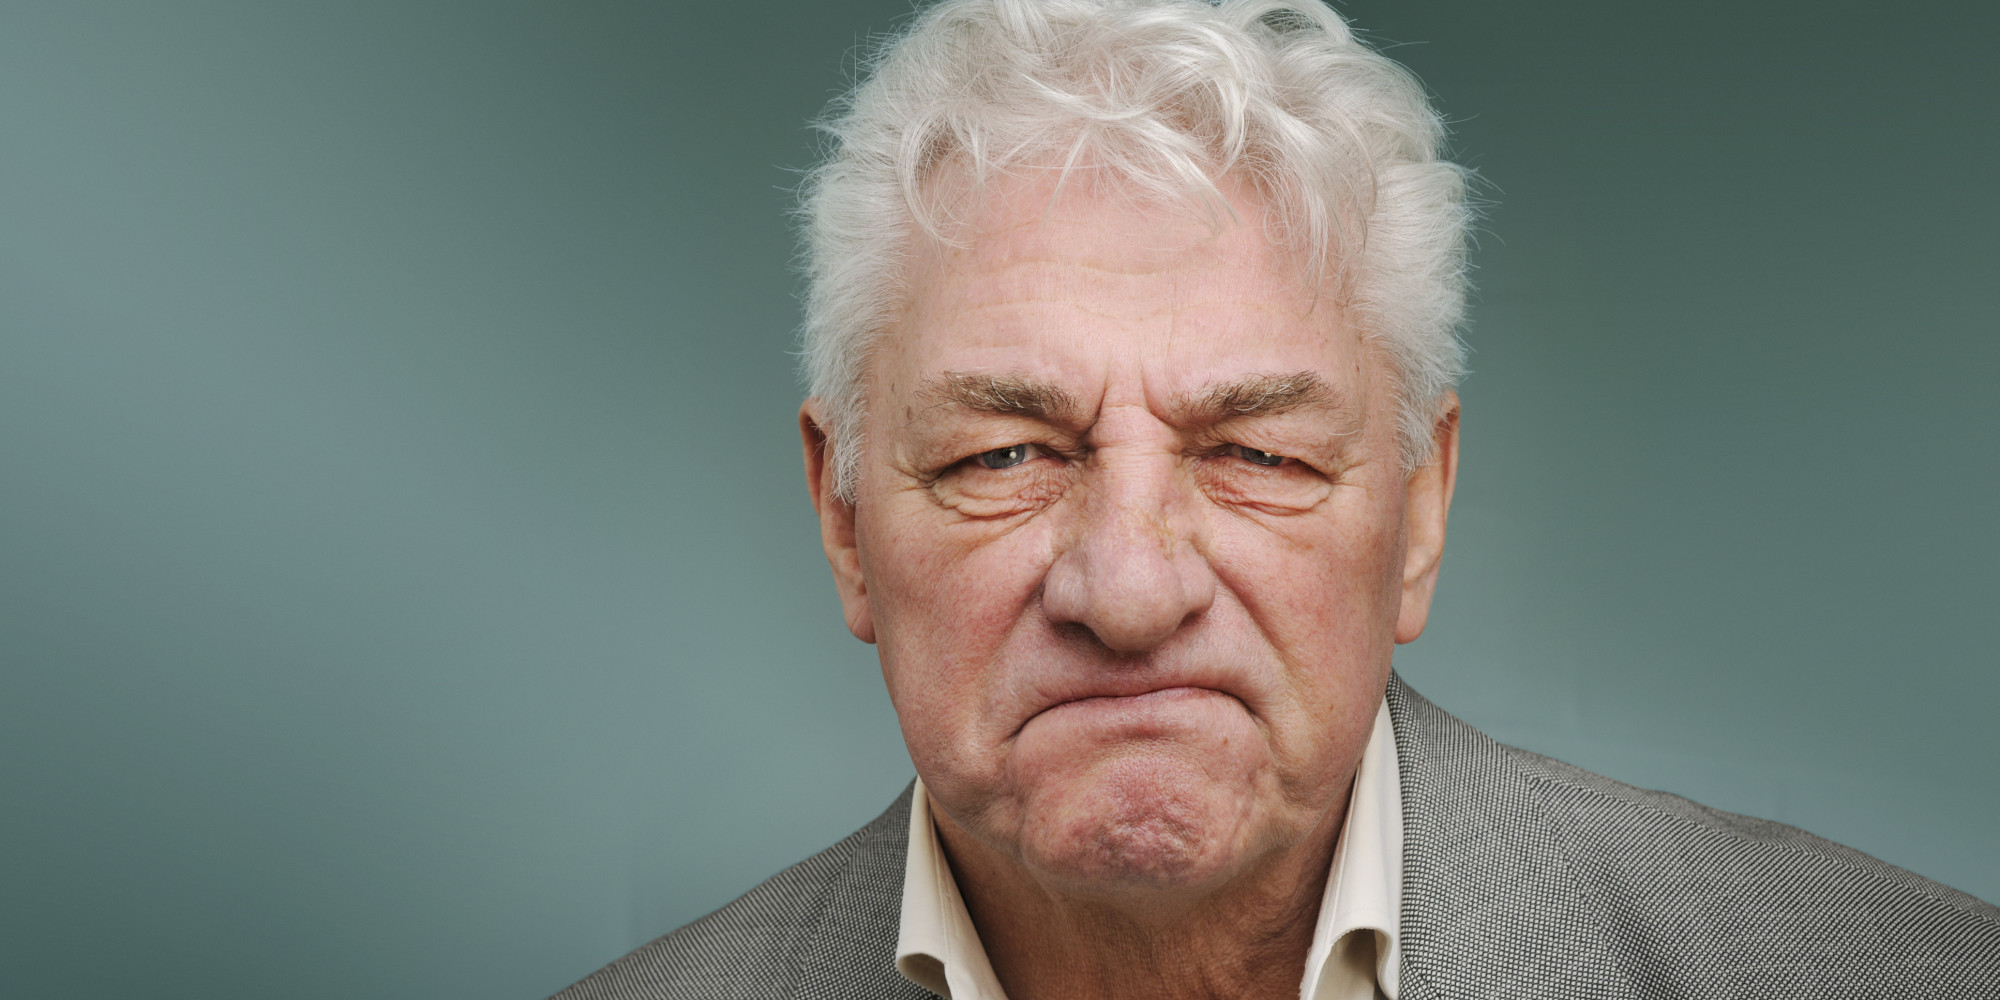
Label: Colored